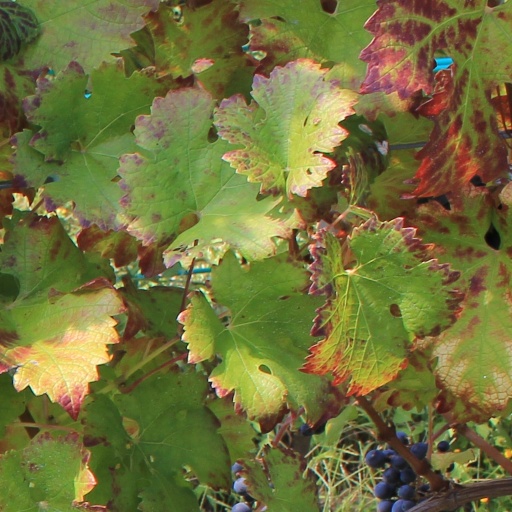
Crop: grape